Rambouillet station

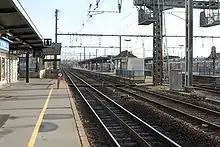
Platforms

Rambouillet is a railway station serving Rambouillet, a southwestern suburb of Paris, France. It is on the Paris–Brest railway, leading from Paris-Montparnasse to Brest via Chartres, Nogent-le-Rotrou and Le Mans.